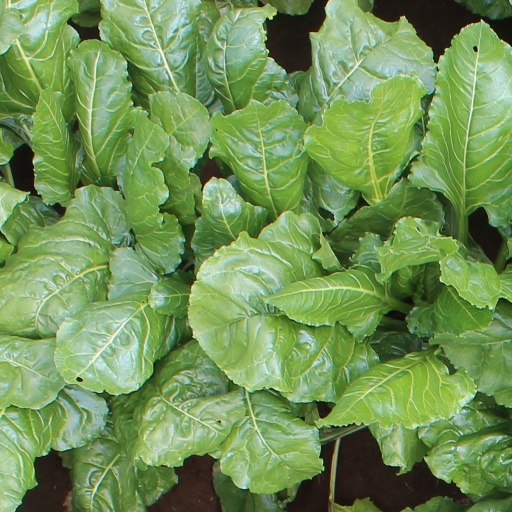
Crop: sugar beet